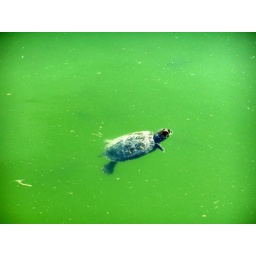
A turtle swimming in the moat surrounding Hadrian's private quarters at his villa in Tivoli